Tom Brady

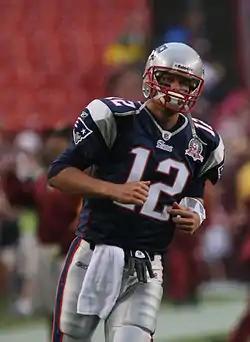
Brady with the Patriots in 2009

Brady played college football at the University of Michigan for the Wolverines from 1995 to 1999. After redshirting in 1995, Brady spent the next two years as a backup quarterback, while future NFL quarterback Brian Griese led the 1997 Wolverines to an undefeated season, capped by victory in the 1998 Rose Bowl and a share of the national championship. Initially, Brady was seventh on the depth chart, and struggled to get playing time. Brady hired a sports psychologist to help him cope with frustration and anxiety, and considered transferring to the University of California, Berkeley. He worked closely with assistant athletic director Greg Harden, who met with Brady every week to build his confidence and maximize his performance. Brady told "60 Minutes" in 2014: "He will always be somebody I rely on for sound advice and mentorship. He has helped me with my own personal struggles in both athletics and in life. Greg really pushed me in a direction that I wasn't sure I could go."